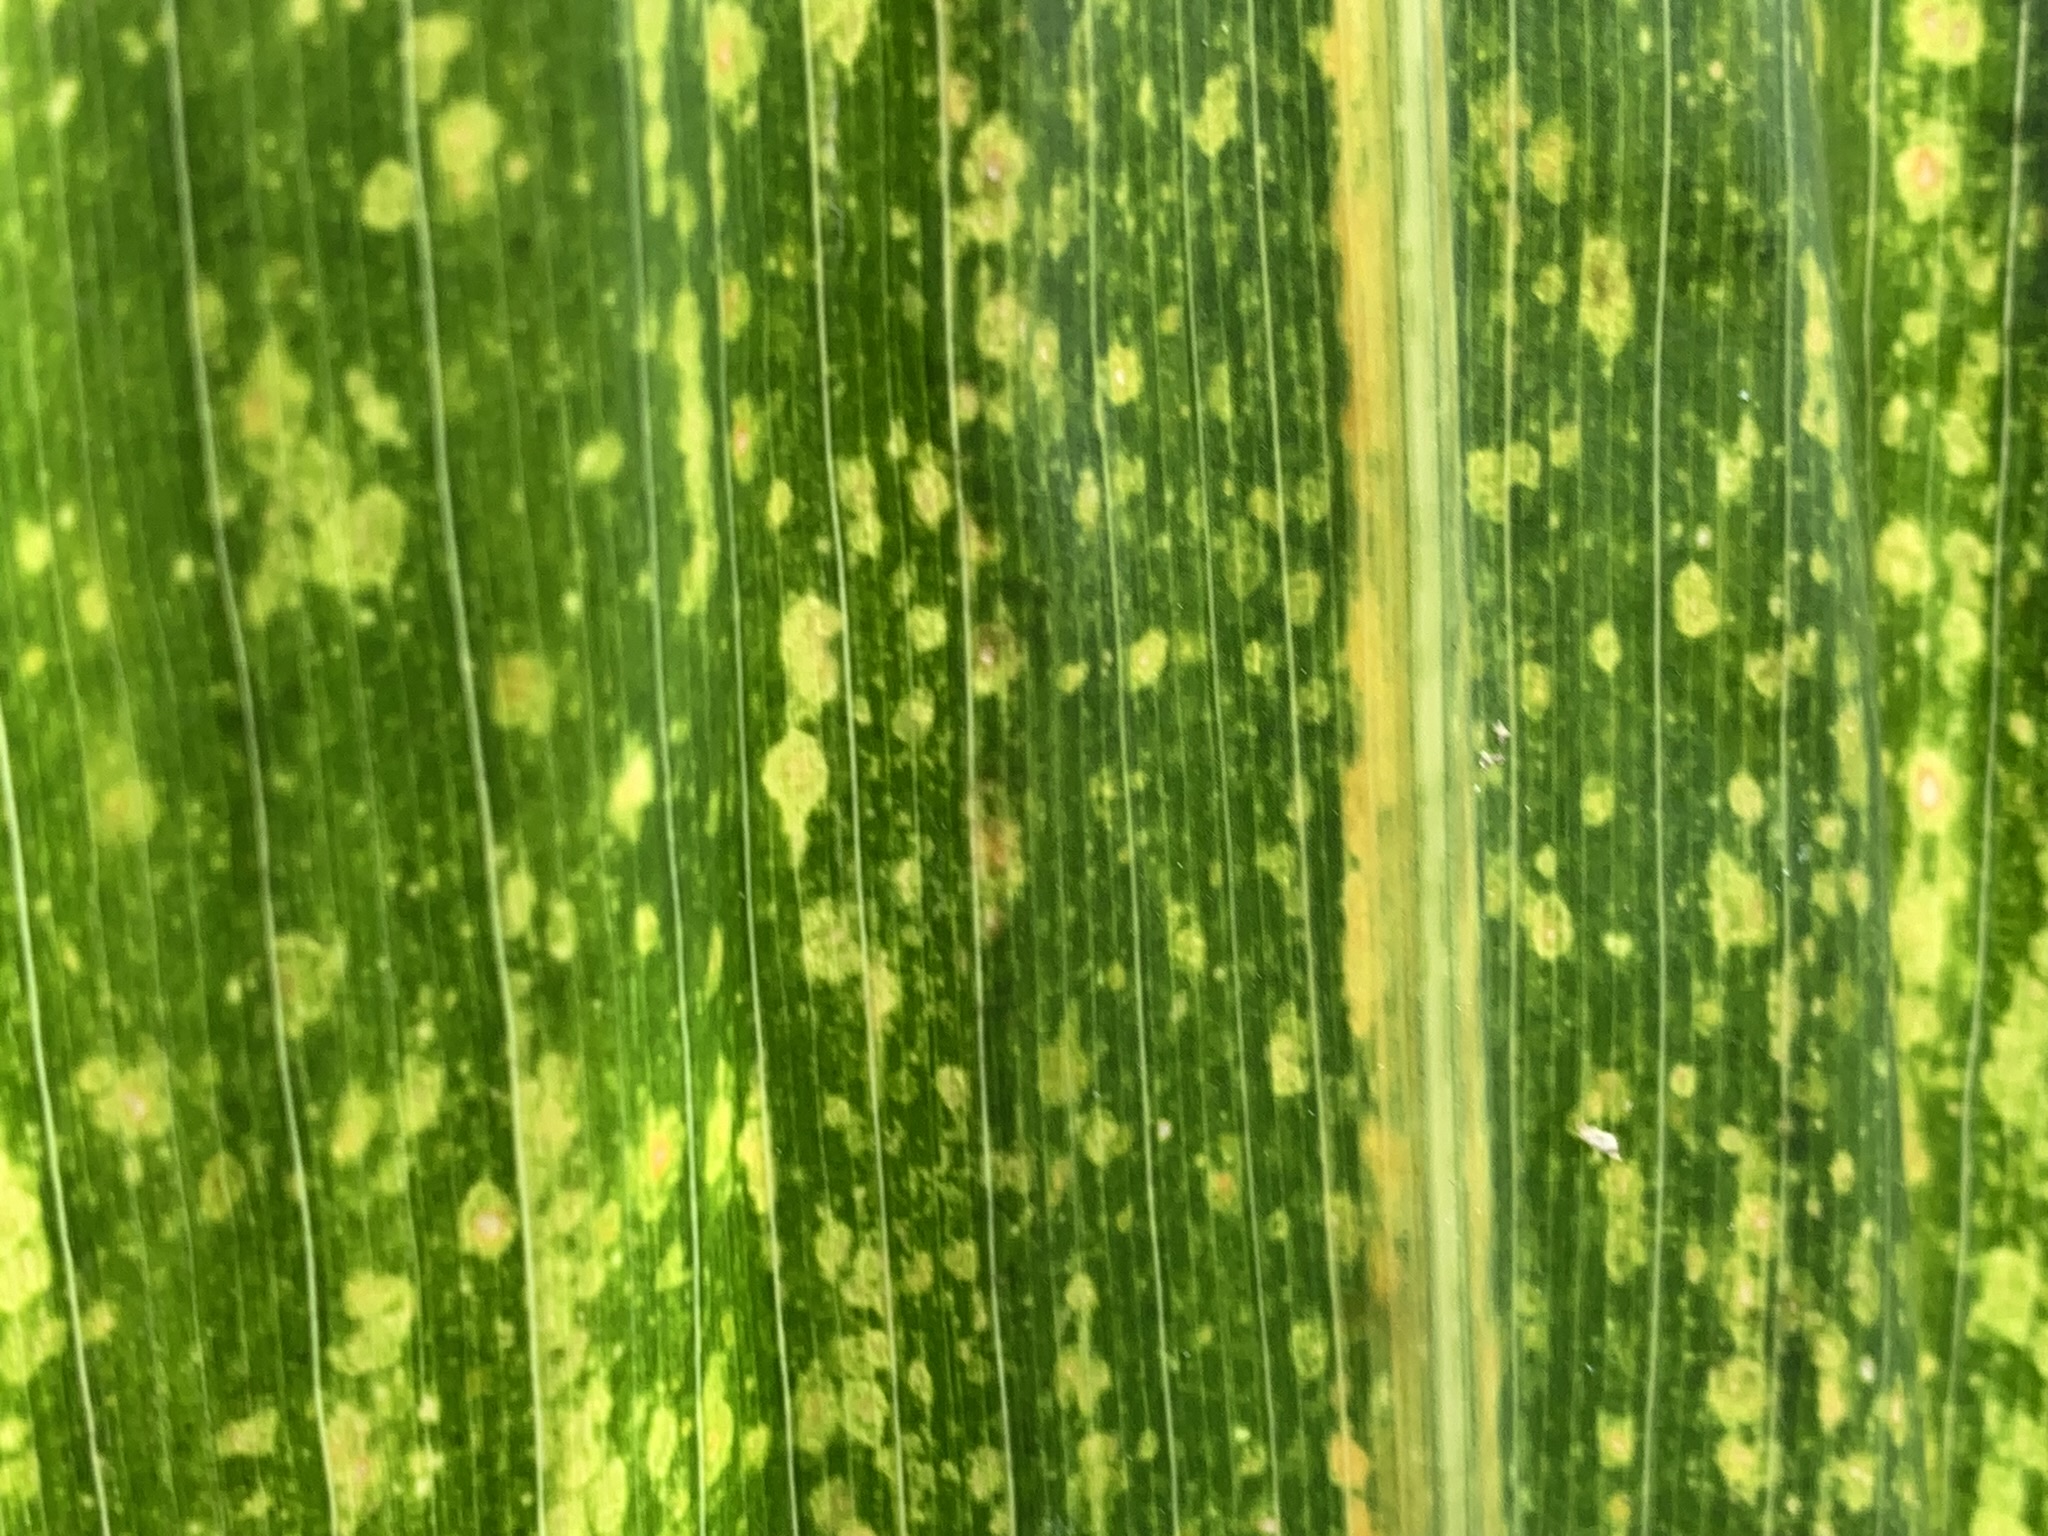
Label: MLN